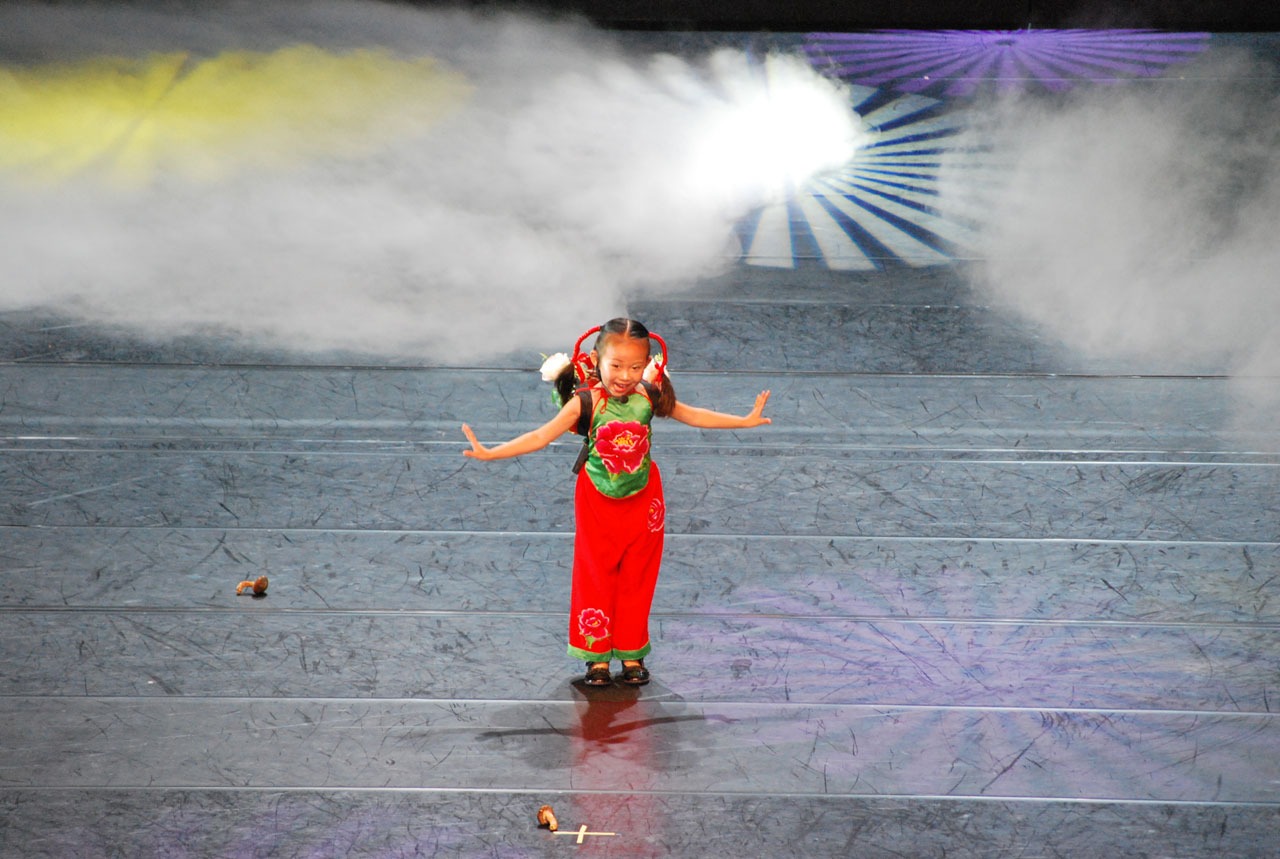
person, girl, singer, young, red, color, weather, child, performer, extreme sport, season, photograph, image